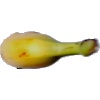
Label: Banana Lady Finger 1